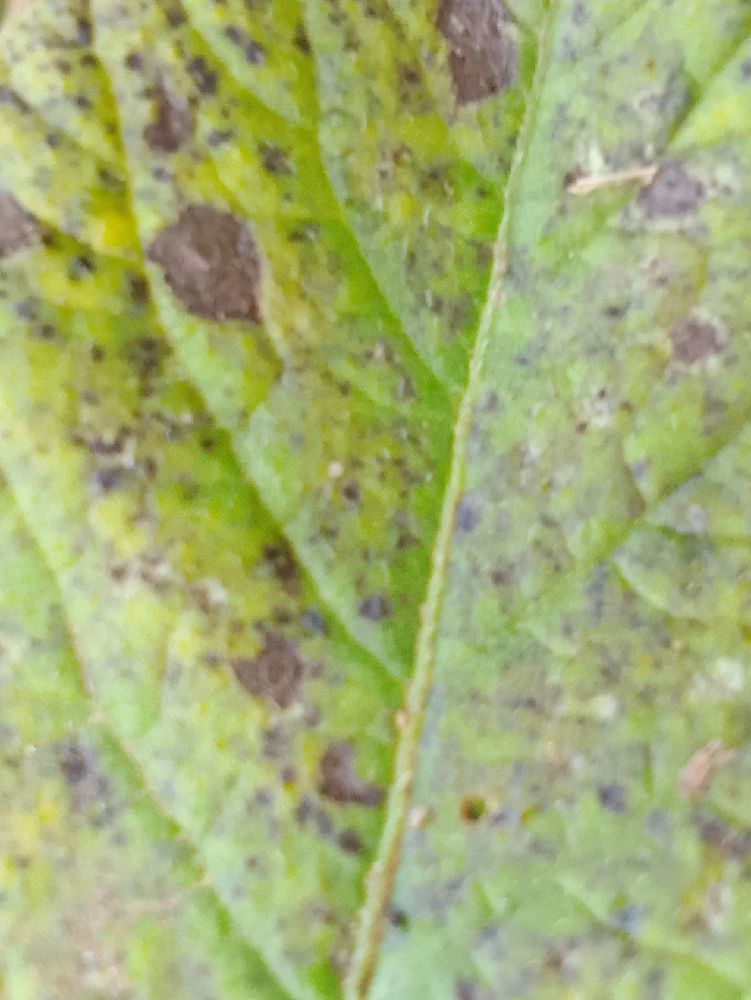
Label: Early blight